ES EVM

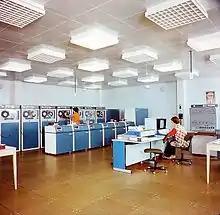
ES 1035

The ES EVM ("Unified System of Electronic Computing Machines"), or YeS EVM, also known in English literature as the Unified System or Ryad ("Series"), is a series of mainframe computers generally compatible with IBM's System/360 and System/370 mainframes, built in the Comecon countries under the initiative of the Soviet Union between 1968 and 1998. More than 15,000 of the ES EVM mainframes were produced.